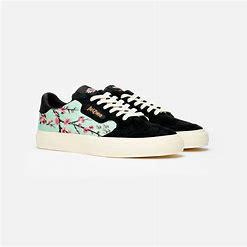
Brand: Adidas
Model: Continental Vulc